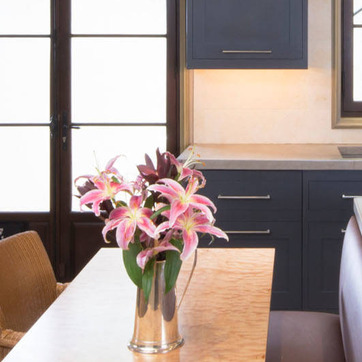
Material: foliage